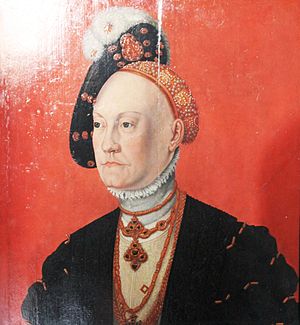
Dorothea af Sachsen-Lauenburg / Enkedronningen
Dorothea (ukendt maler), maleri på Frederiksborg Slot.
Dorothea af Sachsen-Lauenburg var dronning af Danmark og Norge fra 1534 til 1559 som ægtefælle til Christian 3.